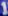
Number: 1